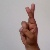
The image shows a hand gesture representing the letter 'R' in Indian Sign Language.